Lithuanian Activist Front

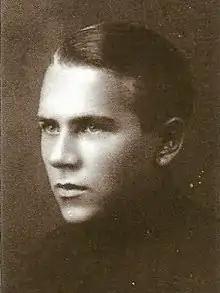
Leonas Prapuolenis, commander of the June Uprising in Lithuania, later arrested and sent to Dachau concentration camp

The LAF anticipated Nazi Germany's attack on the Soviet Union and planned to use it to rebel and re-establish an independent Lithuania.